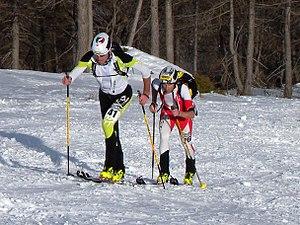
Jean Pellissier est un skieur-alpiniste italien.